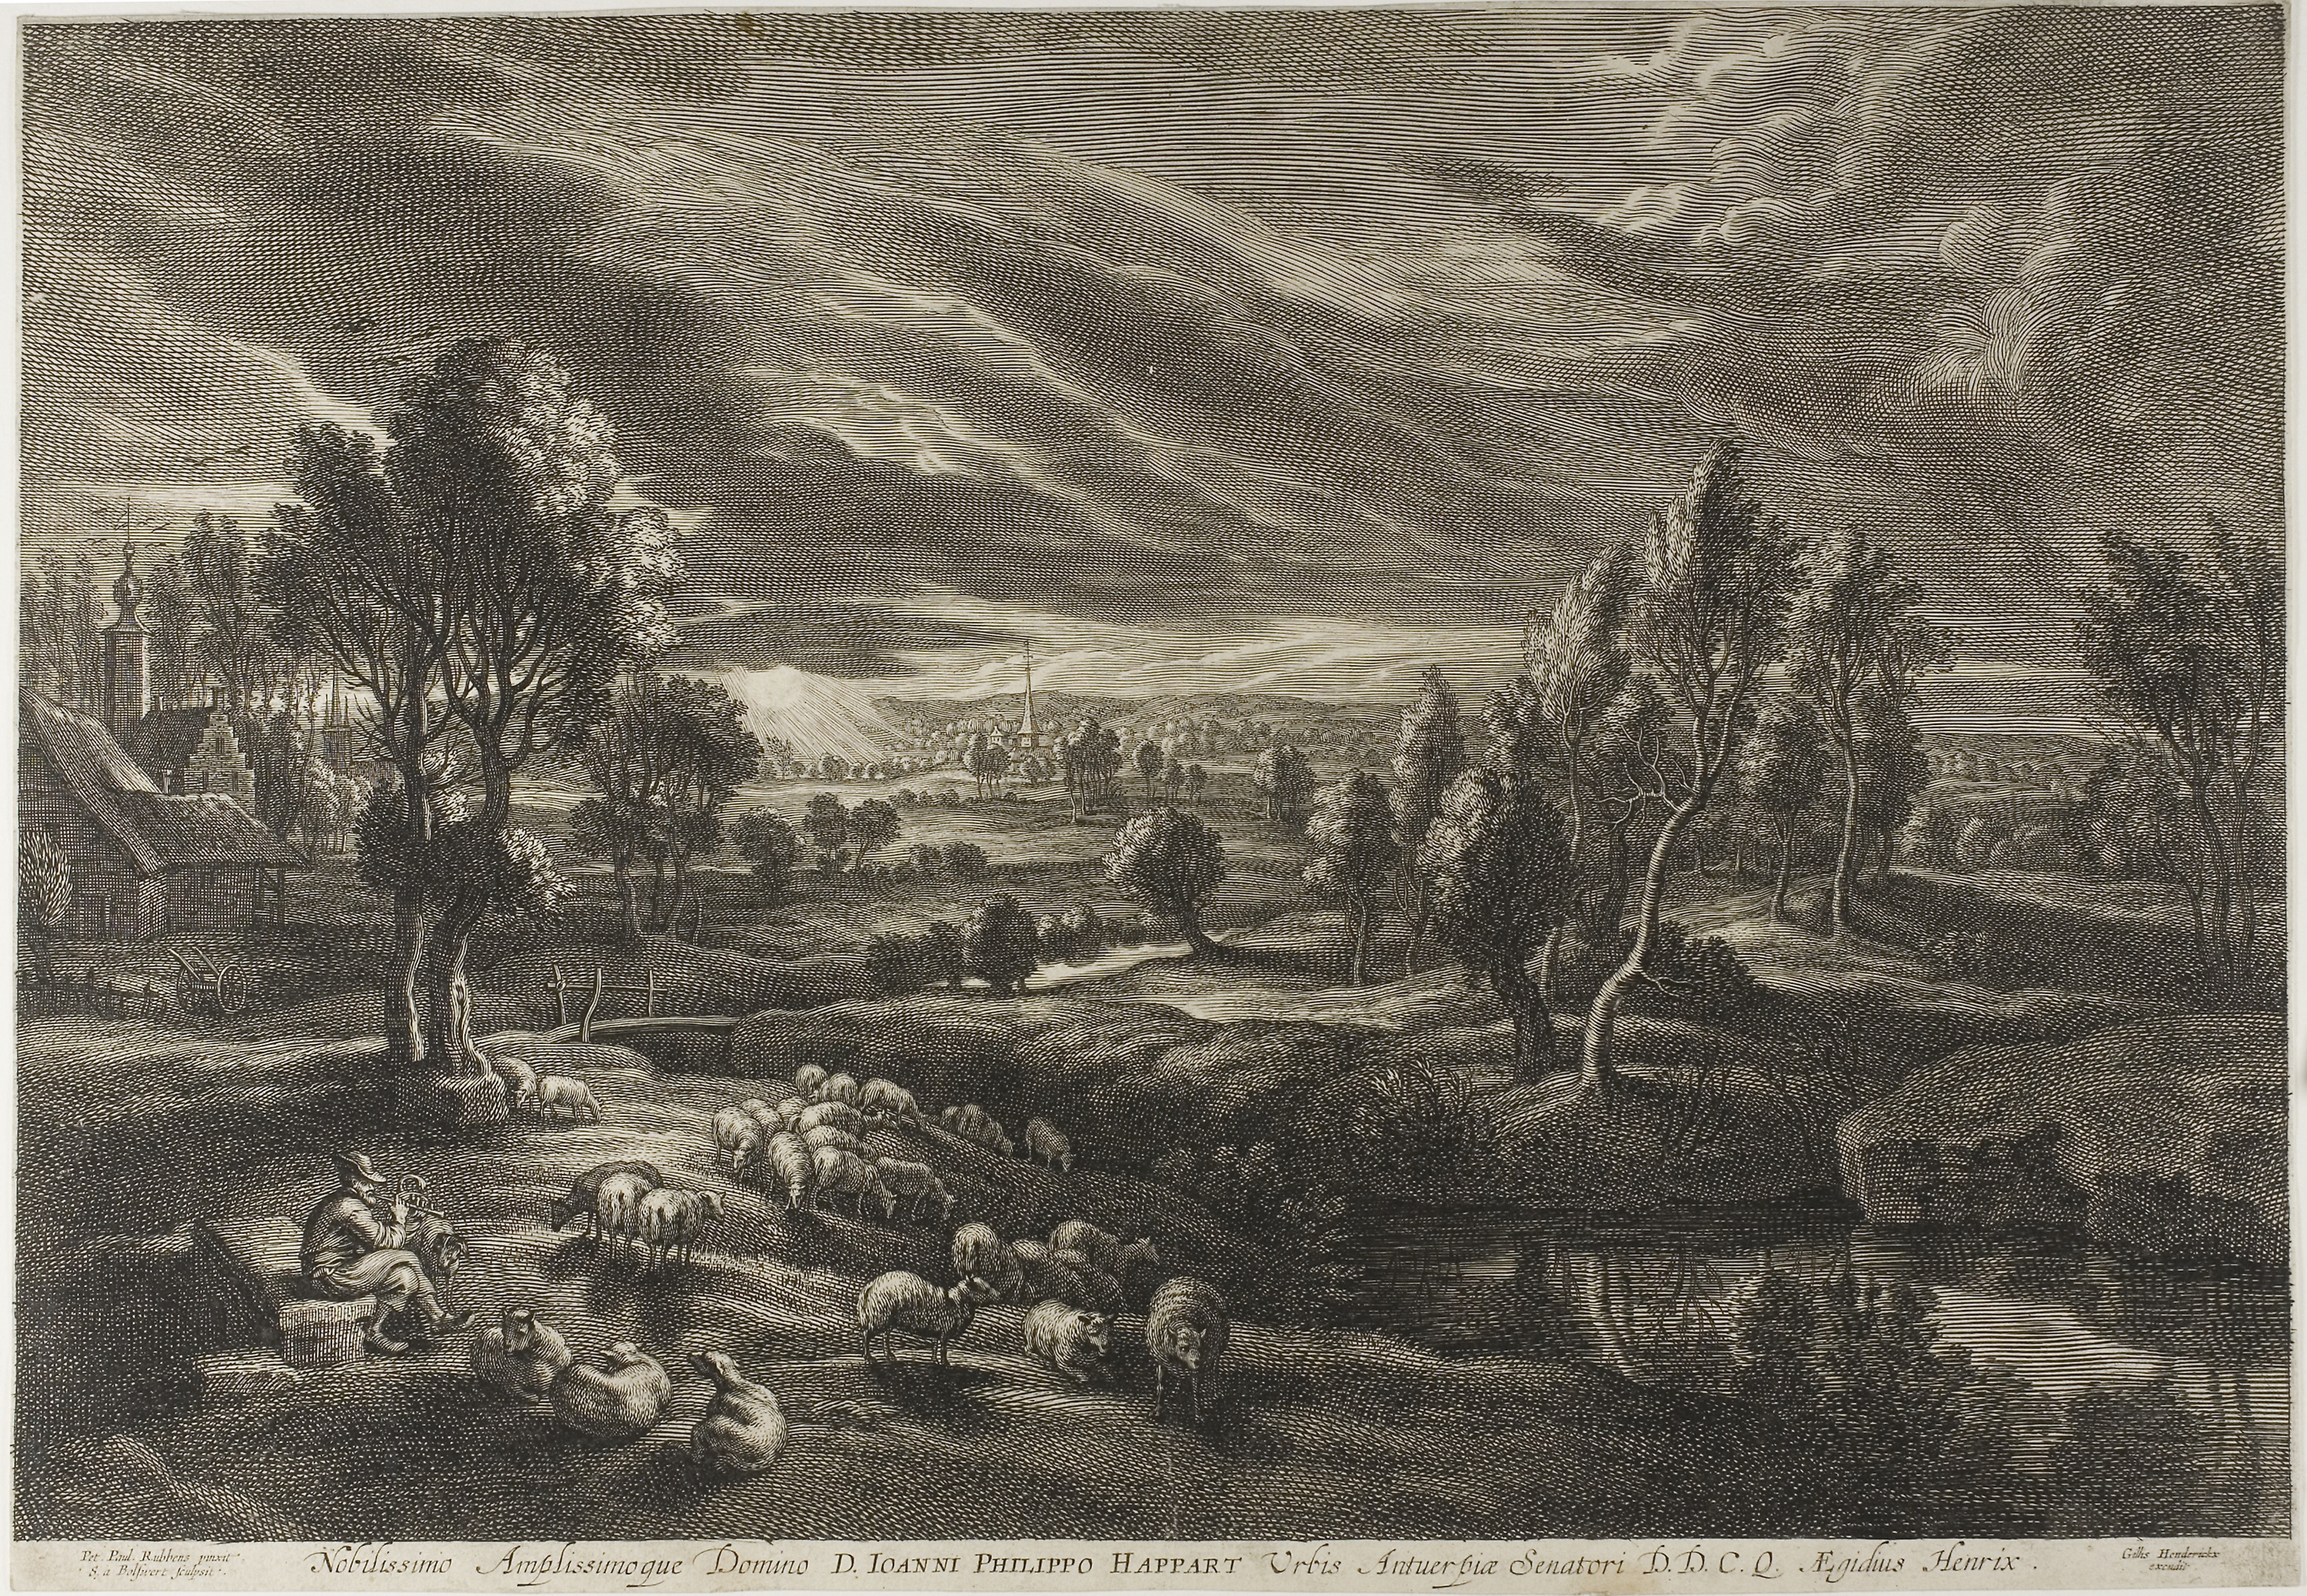
history, tree, painting, black and white, visual arts, landscape, stock photography, artwork